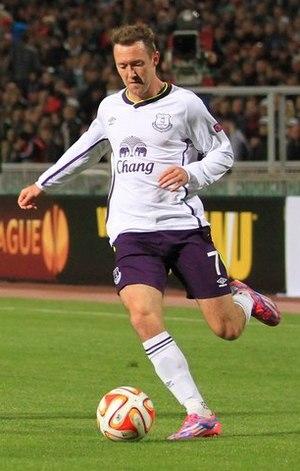
Aiden McGeady, né le 4 avril 1986 à Glasgow, est un footballeur international irlandais qui évolue au poste de milieu de terrain à Charlton Athletic, en prêt du Sunderland AFC.